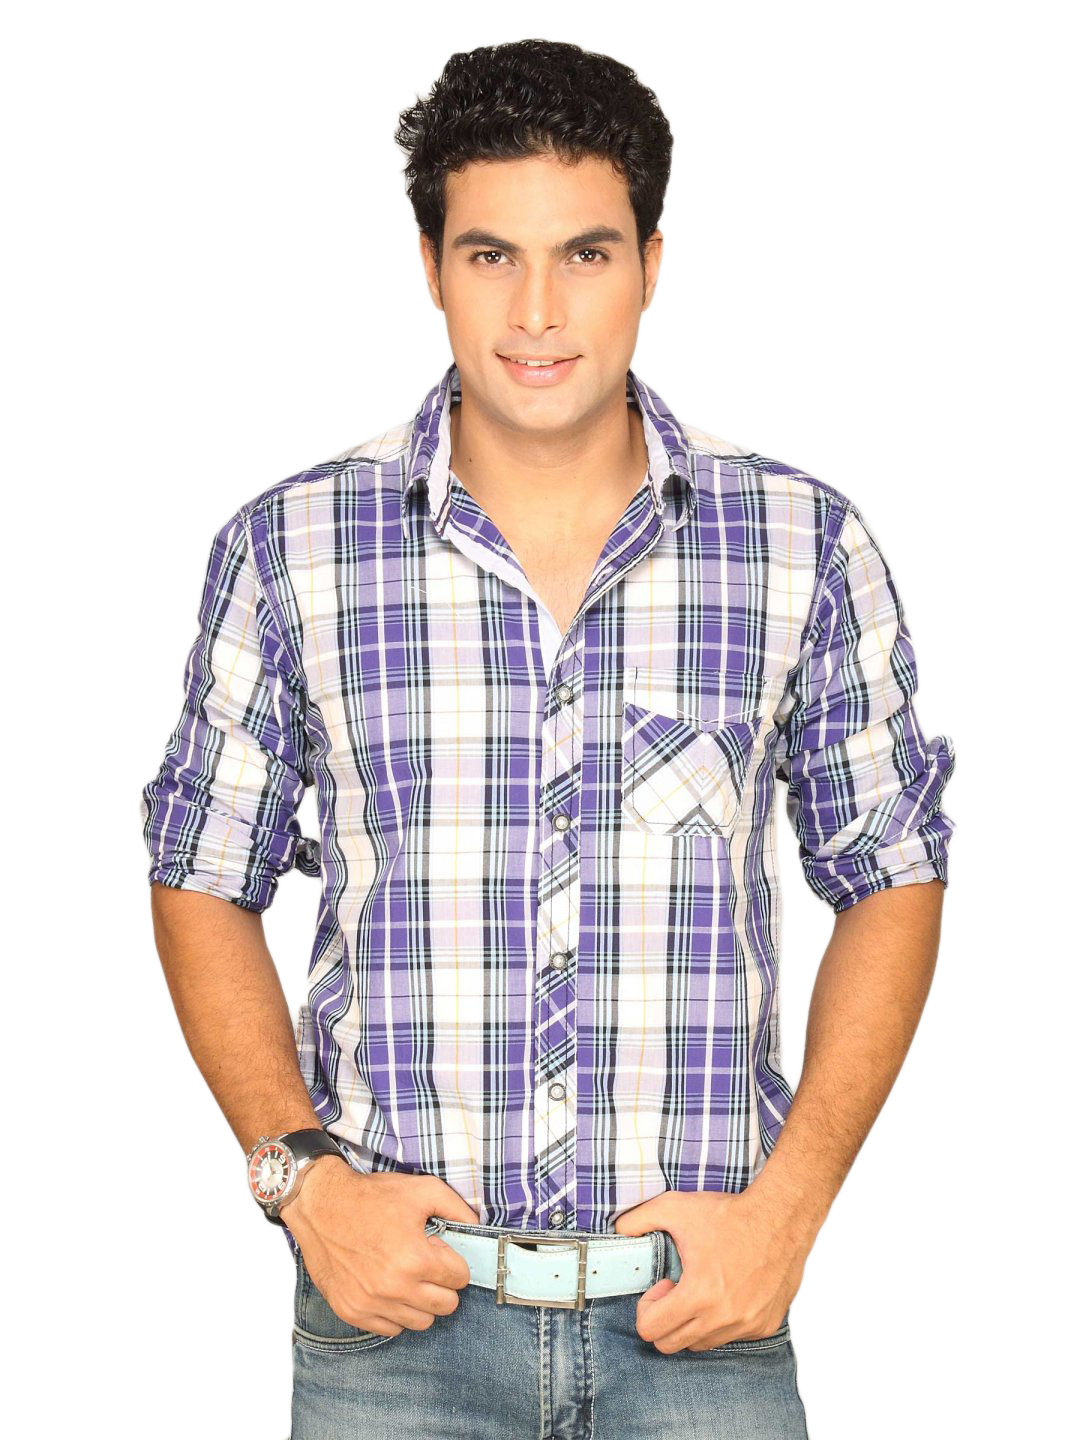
Highlander Men White Purple Black Grey Checked Shirt
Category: Apparel / Topwear / Shirts
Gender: Men
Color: White
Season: Summer 2011
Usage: Casual